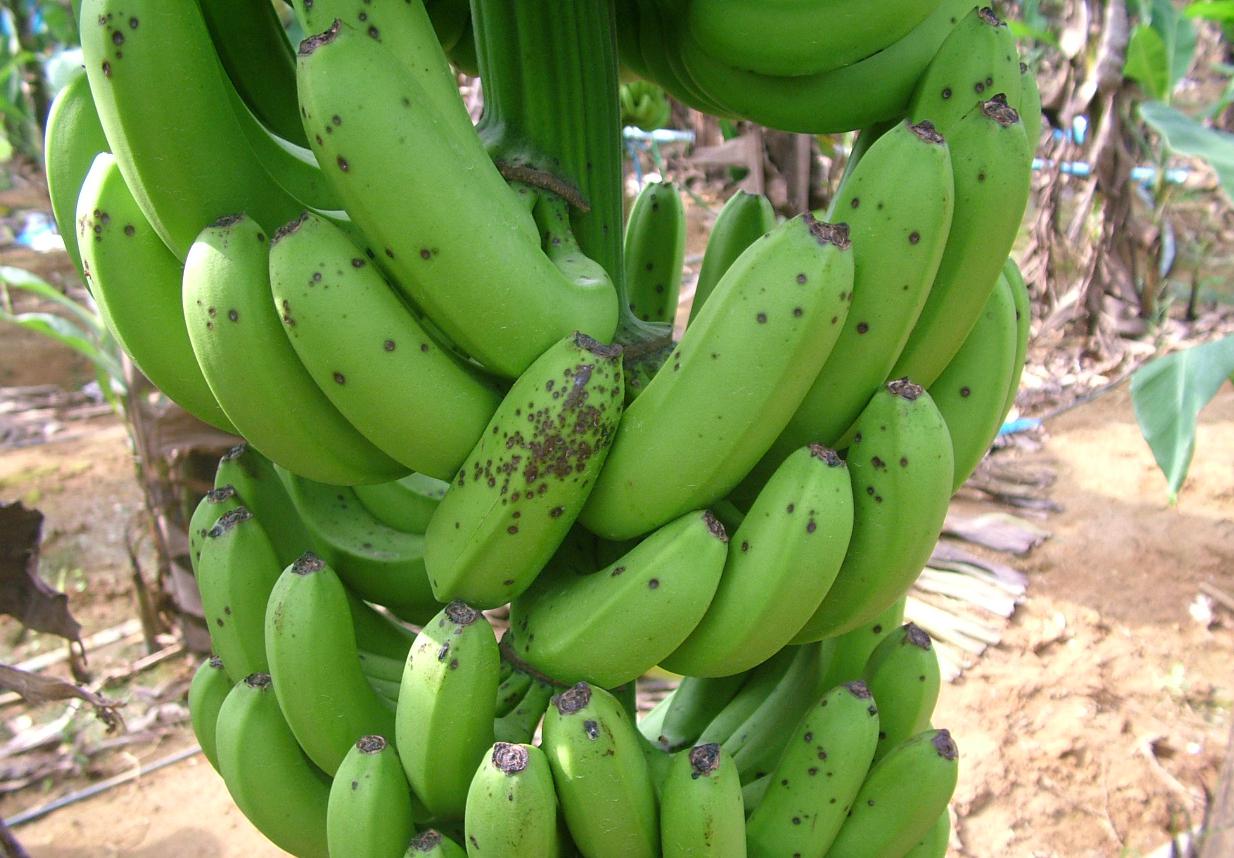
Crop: unknown
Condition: banana_banana_anthracnose